Fernando Bravo James

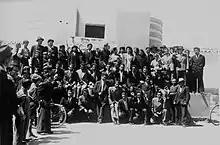
POR rally, Oruro, August 1946. The man immediately in the front of the banner is Fernando Bravo James, Guillermo Lora is below him. Back row, from left, fourth, Elsa Cladera de Bravo, eighth, Leticia Fajardo (Photo: Fernando Bravo James Archives (FBJA))

Bravo James "belonged to the generation that witnessed and participated in the Chaco War [1932–1935]. His spirit was shaken by the war promoted by imperialism. While still very young, on his return from the Chaco region he joined the political currents that sought an explanation and a solution to the problems of Bolivia." After his participation in that war against Paraguay, he moved to the La Joya mining site and "soon joined the nascent mining workers’ movement." It was in Oruro, that Bravo joined the POR in the 1940s, remaining active in the Trotskyist party until his death. "Indefatigable for more than 25 years, Comrade Fernando Bravo, as a militant and leader of the POR, was dedicated to the revolutionary struggles of the Bolivian masses", states "Lucha Obrera".